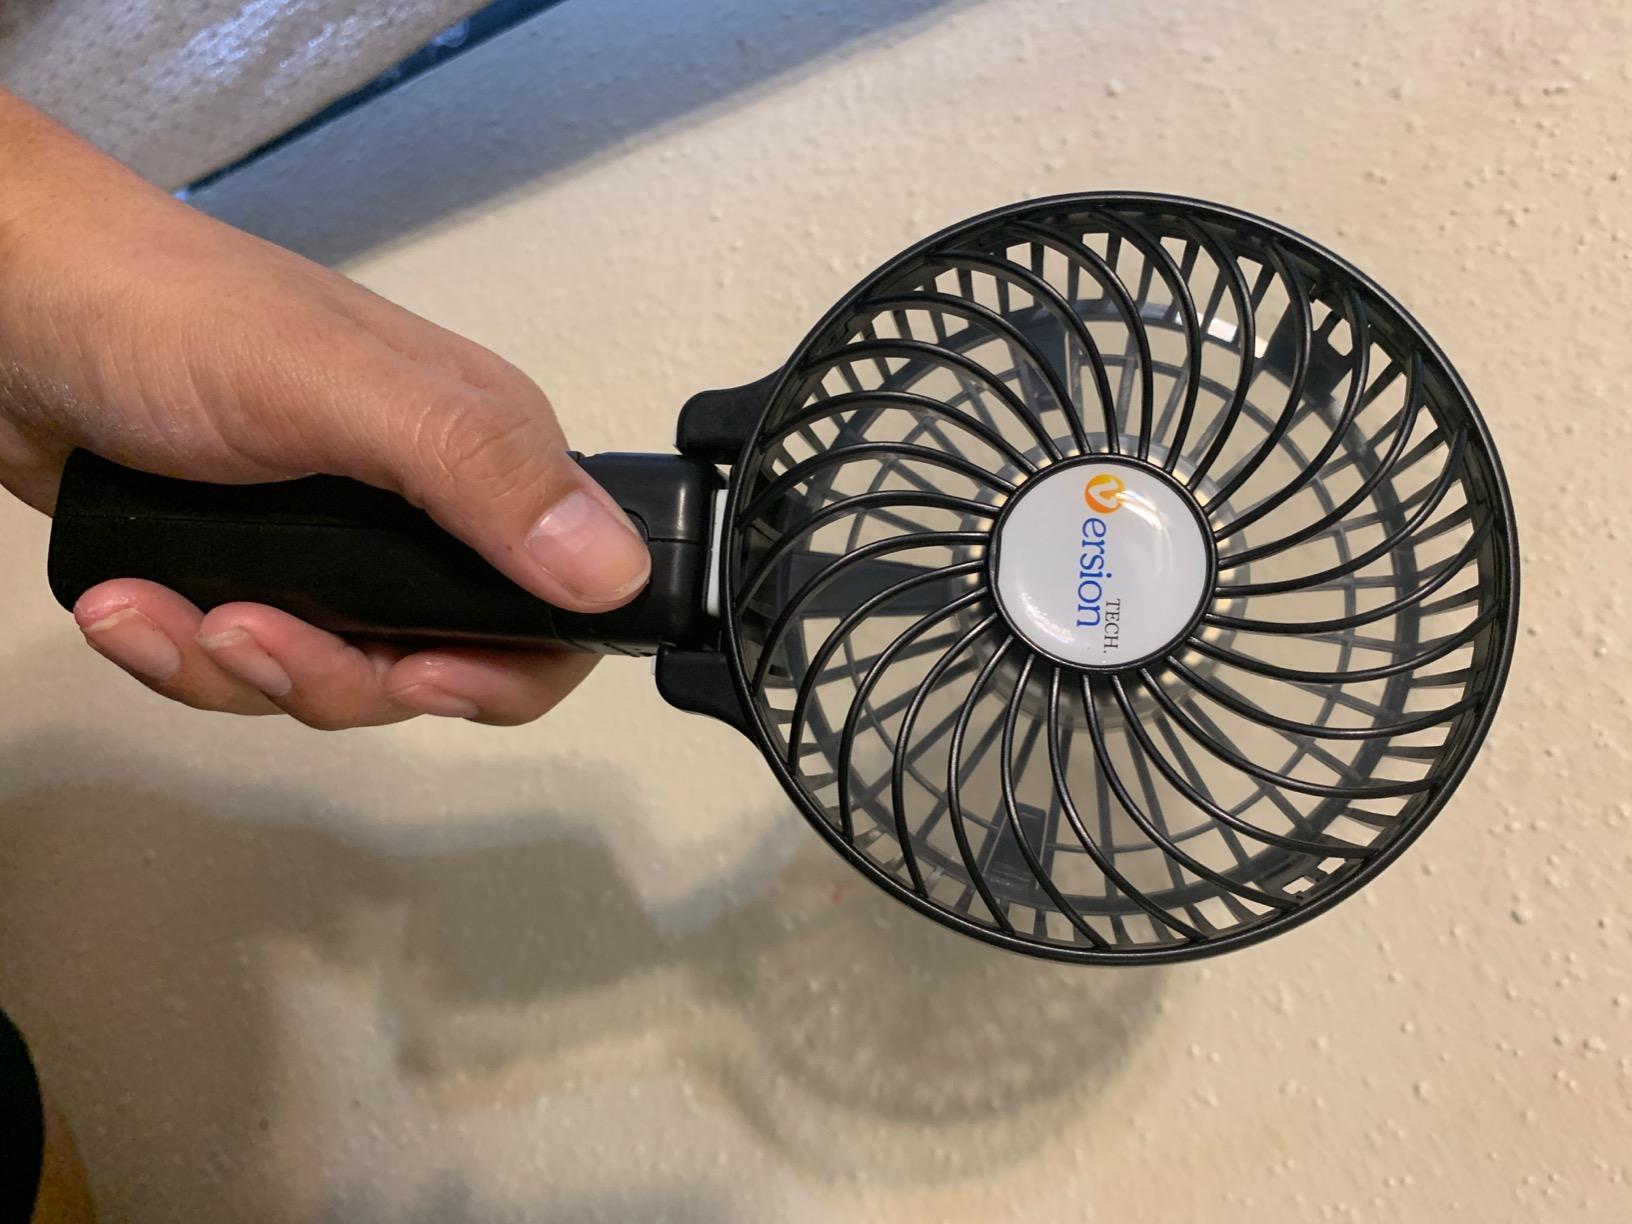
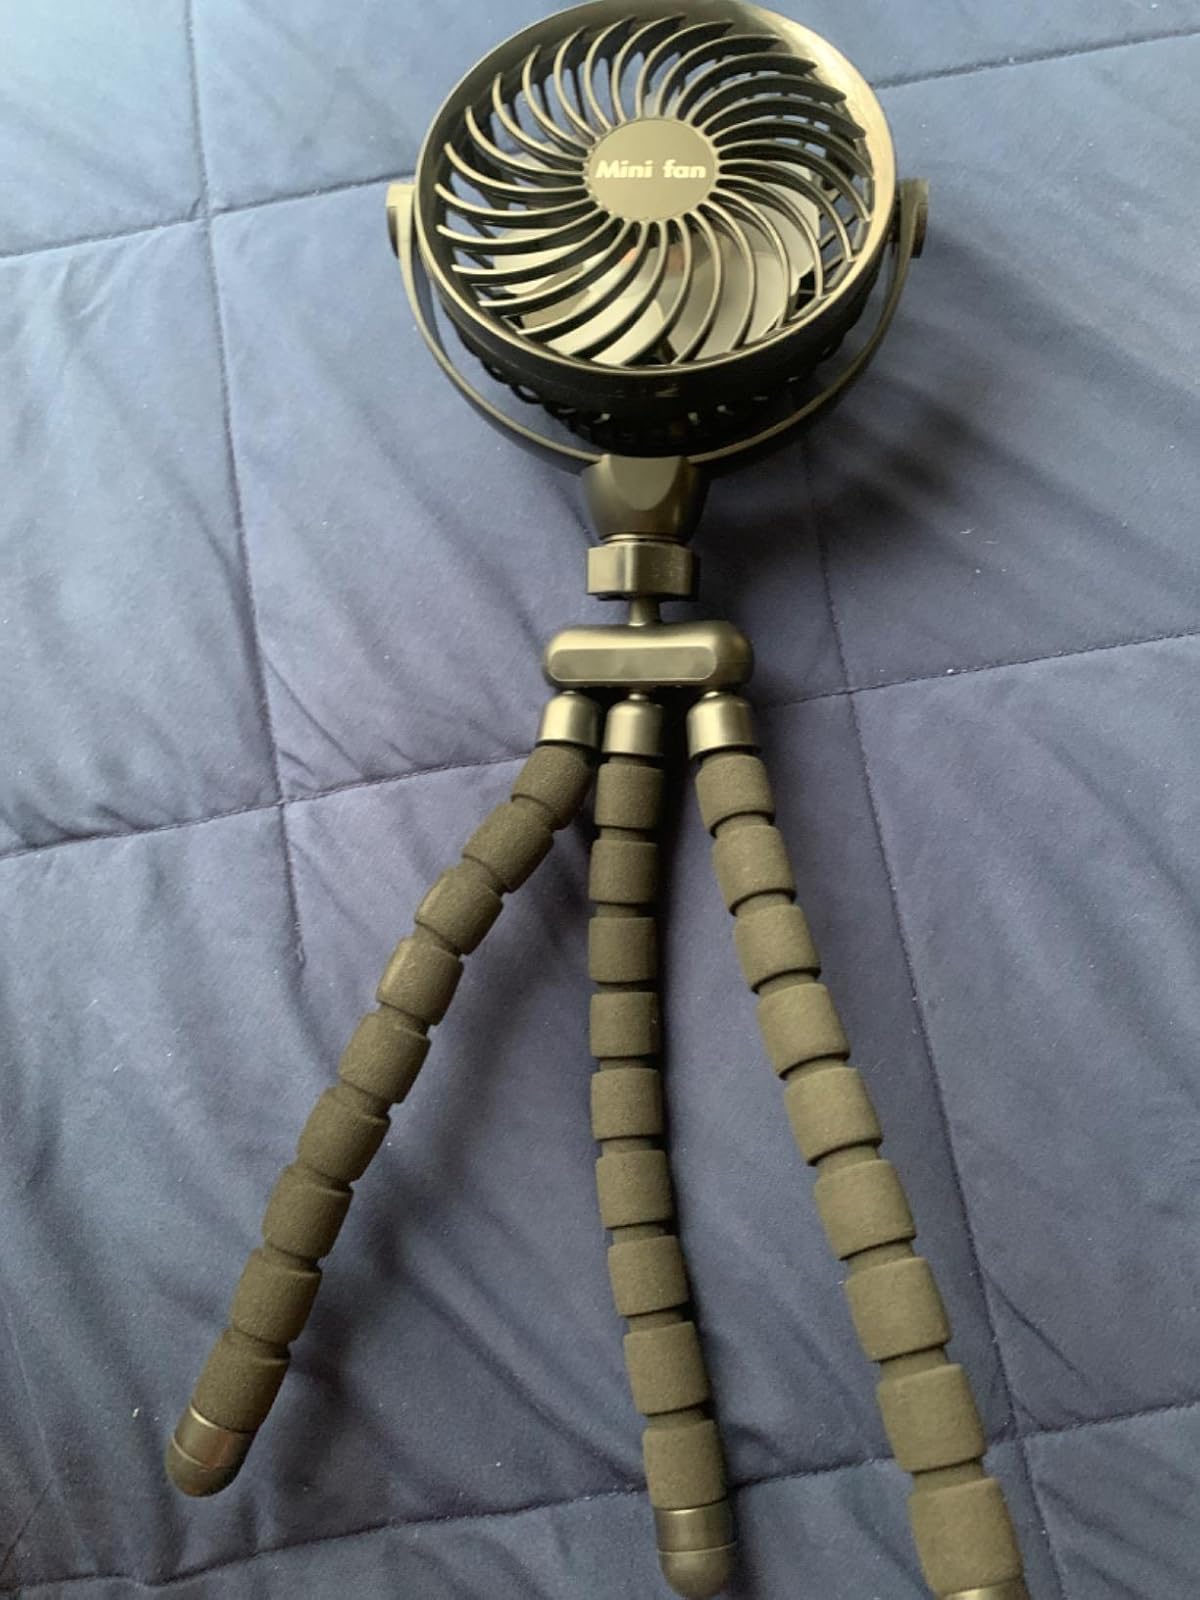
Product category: fan
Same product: no